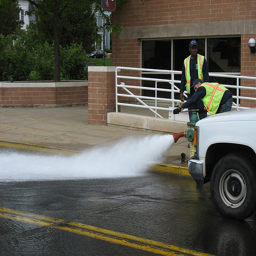
Officials watch as water spews from a fire hydrant.
Two men are working on a fire hydrant that is leaking.
Workers let water run out of the fire hydrant on the side of the street.
Two men in yellow vests fixing a fire hydrant.
Two men in construction vests are using a high pressure hose.